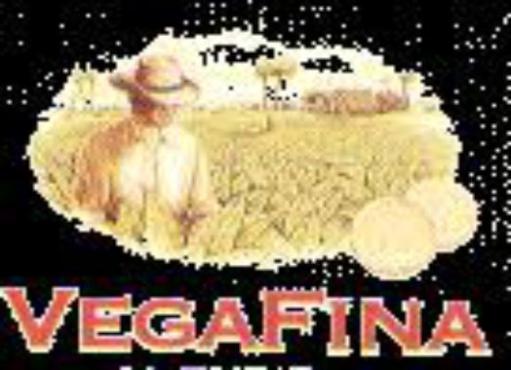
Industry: Necessities